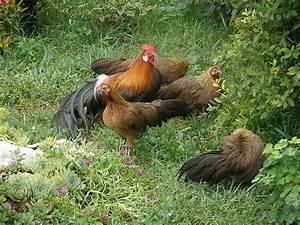
chicken